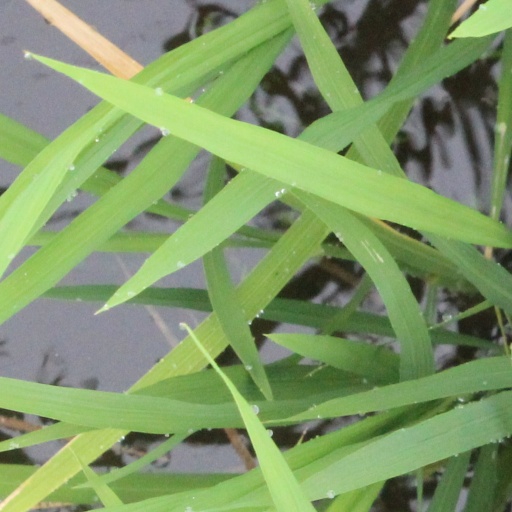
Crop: rice